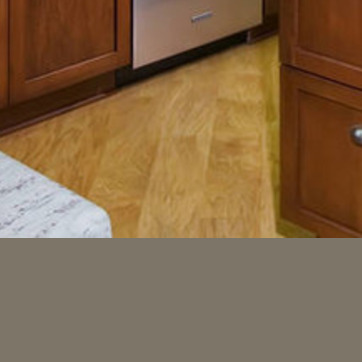
Material: tile